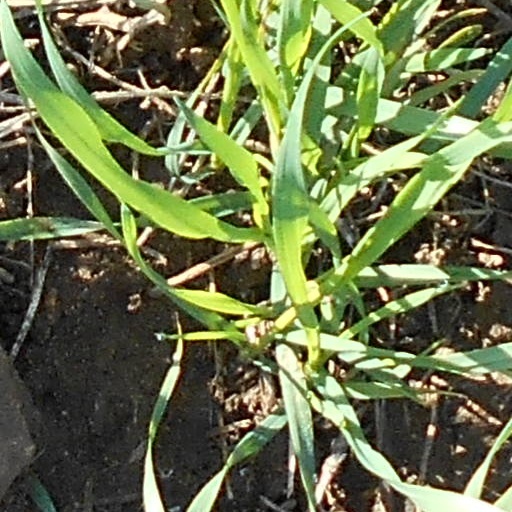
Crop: wheat